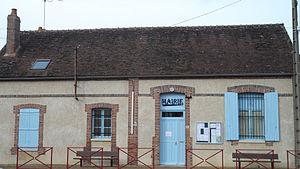
Mairie de Saint Martin d'Ordon (Yonne) France